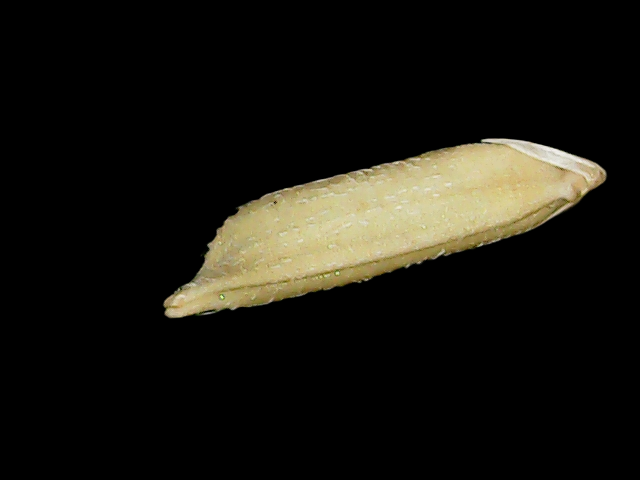
Rice variety: Binadhan07